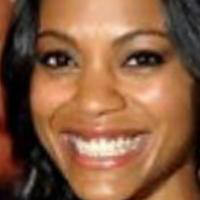
Age group: age 21-30